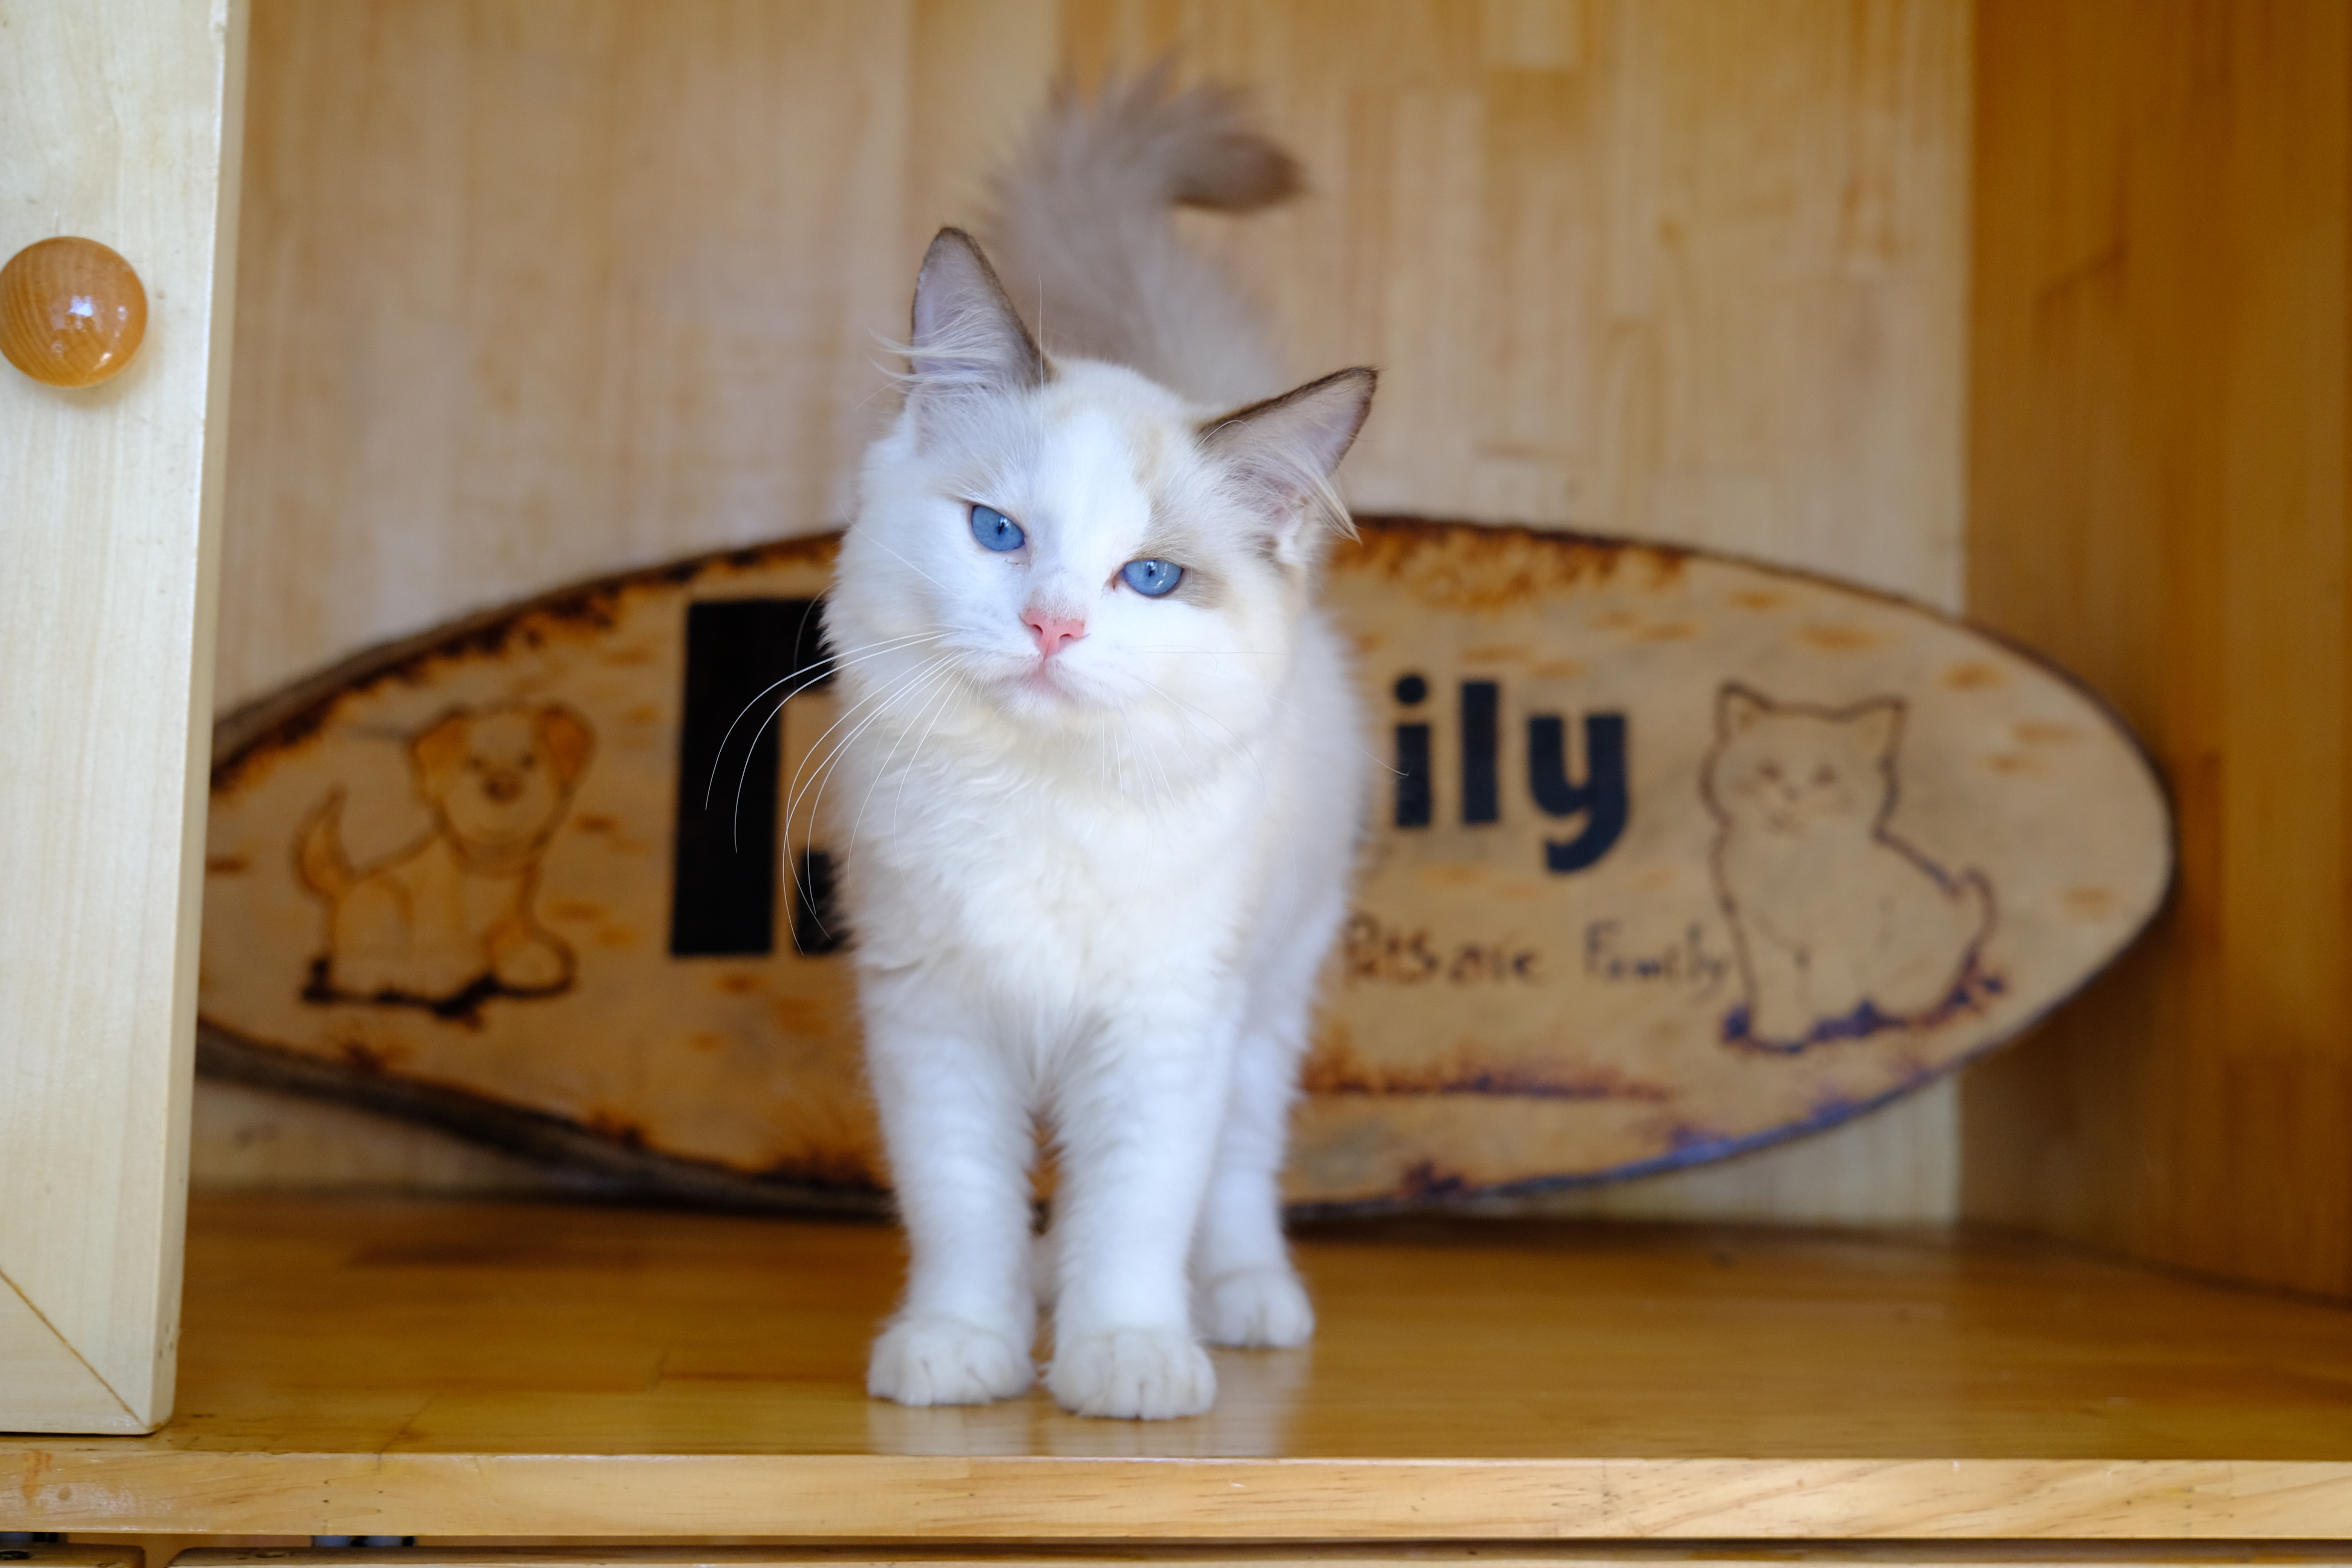
cats, pet, store, cat, felidae, carnivore, wood, small to medium sized cats, whiskers, fawn, flooring, tail, snout, hardwood, paw, domestic short haired cat, fur, window, rectangle, door, Cat furniture, wood stain, wood flooring, photo caption